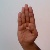
The image shows a hand gesture representing the letter 'B' in Indian Sign Language.